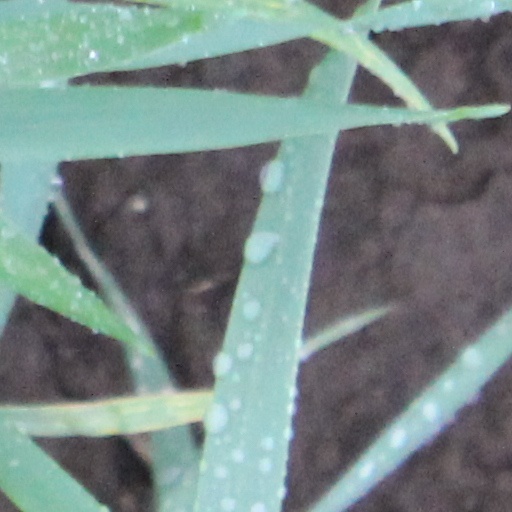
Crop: wheat